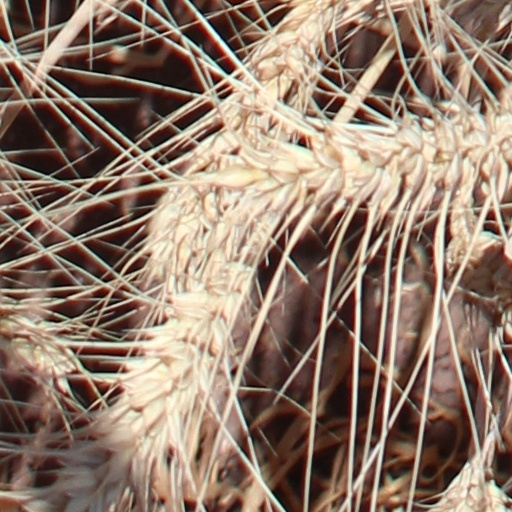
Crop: wheat